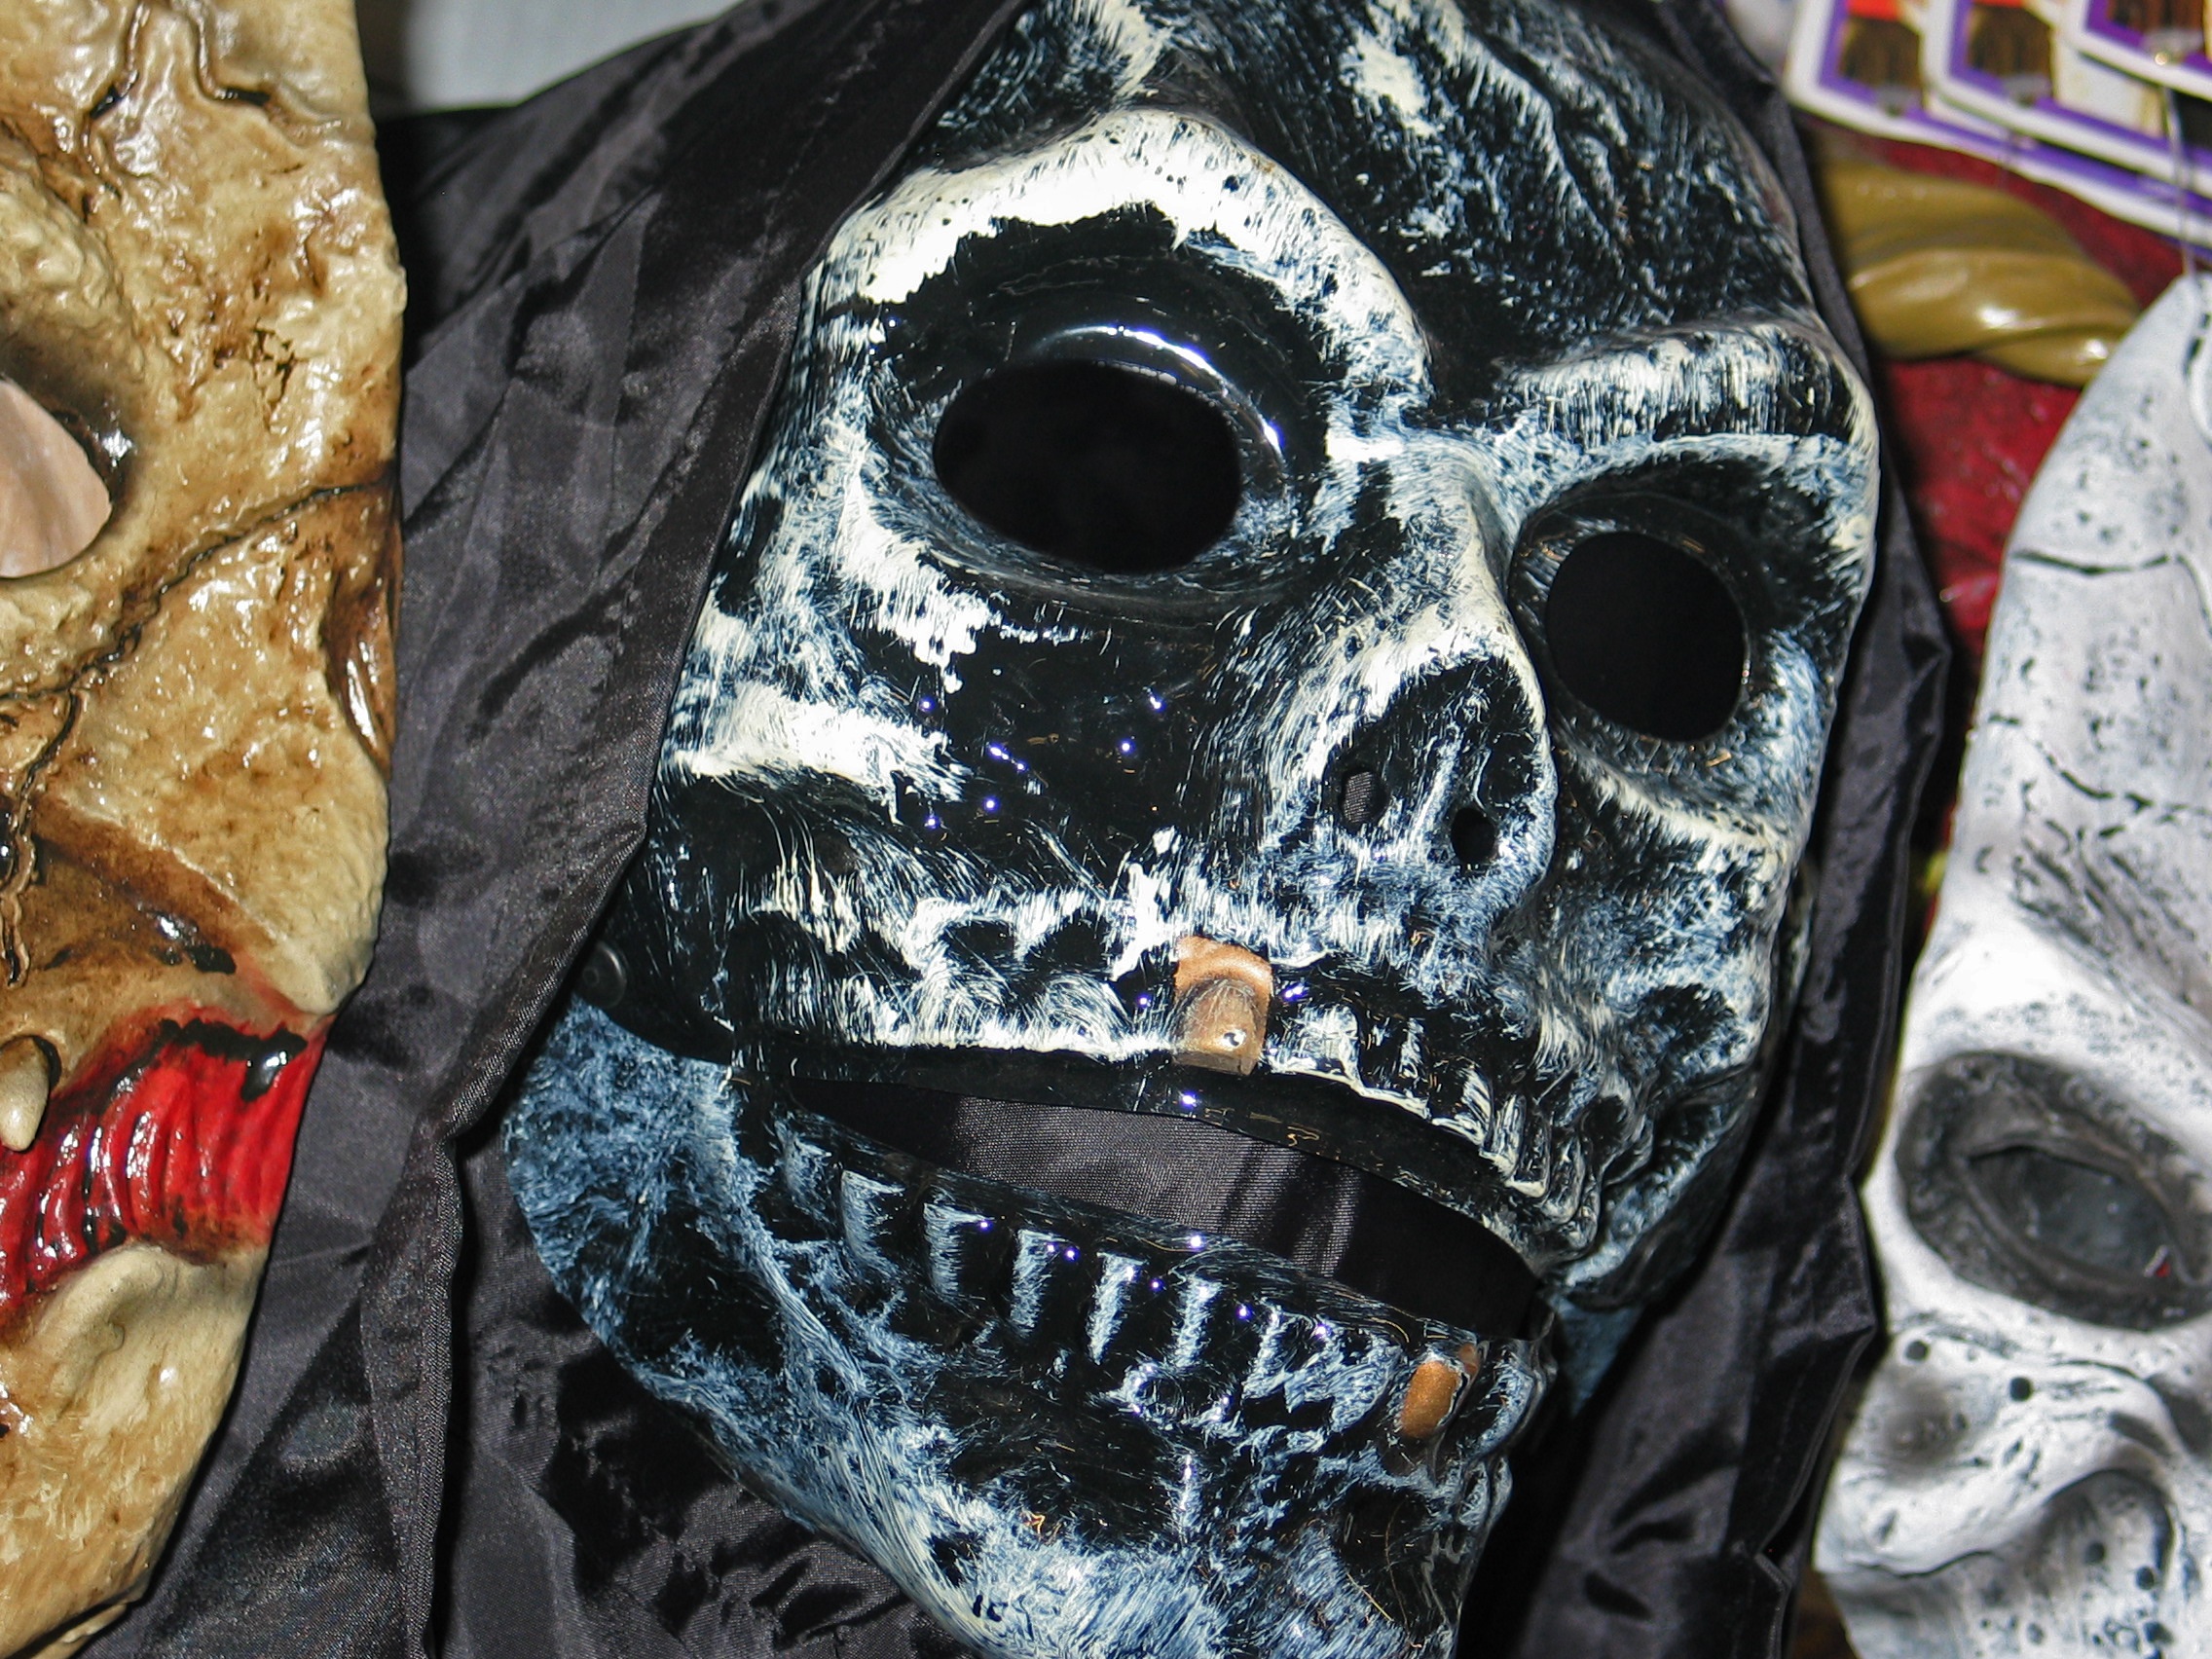
spooky, mystical, dark, halloween, clothing, skull, headgear, bone, fig, face, sculpture, art, scary, fear, mask, mysterious, monster, weird, creepy, ghost, surreal, hell, gloomy, horror, carving, spirit, devil, daemon, tradition, costume, tooth, panel, masque, evil, exciting, terrified, fash, mischief, shudder, gespenstig, foraging haunting, superstitious, diabolical, horror film, heath fear, disgust